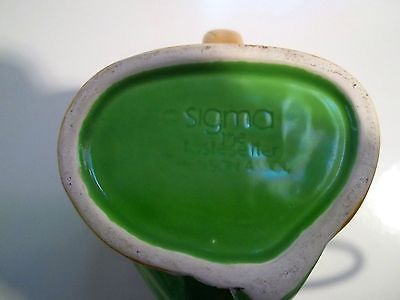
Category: mug